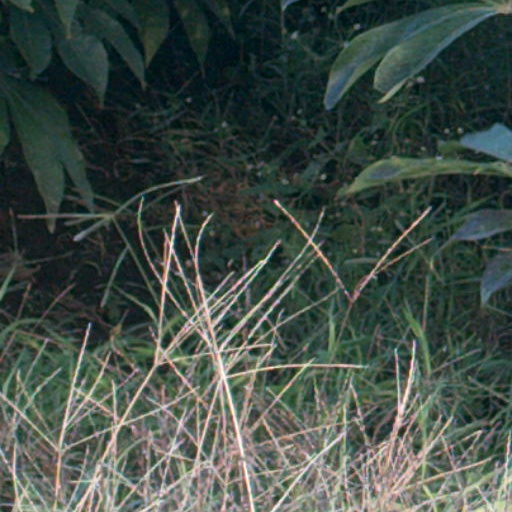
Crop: cassava